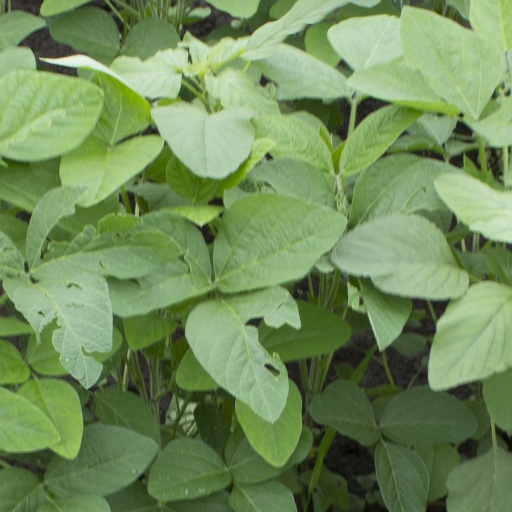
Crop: soybean